Rhön Cycleway

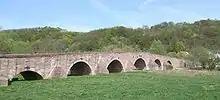
Bridge of Unity at Vacha

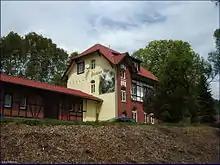
Old station of Pferdsdorf/Rhön on the cycleway in Thuringia

A spur over the historic Werra Bridge leads to Vacha, the oldest town in West Thuringia. It owes its existence to its location on the ancient trade route between the Rhineland and the central German region, the Frankfurt-Leipzig Trade Route ("Frankfurt-Leipziger Handelsstraße"), which was also called the Imperial Road ("Die Reiches Straße" or Via Regia). Here the route has to cross the Werra. There are many attractive timber-framed buildings– the oldest dating to the 15th century – which characterise the appearance of the town of Vacha. Back on the right bank of the Werra, the path continues to Philippsthal.